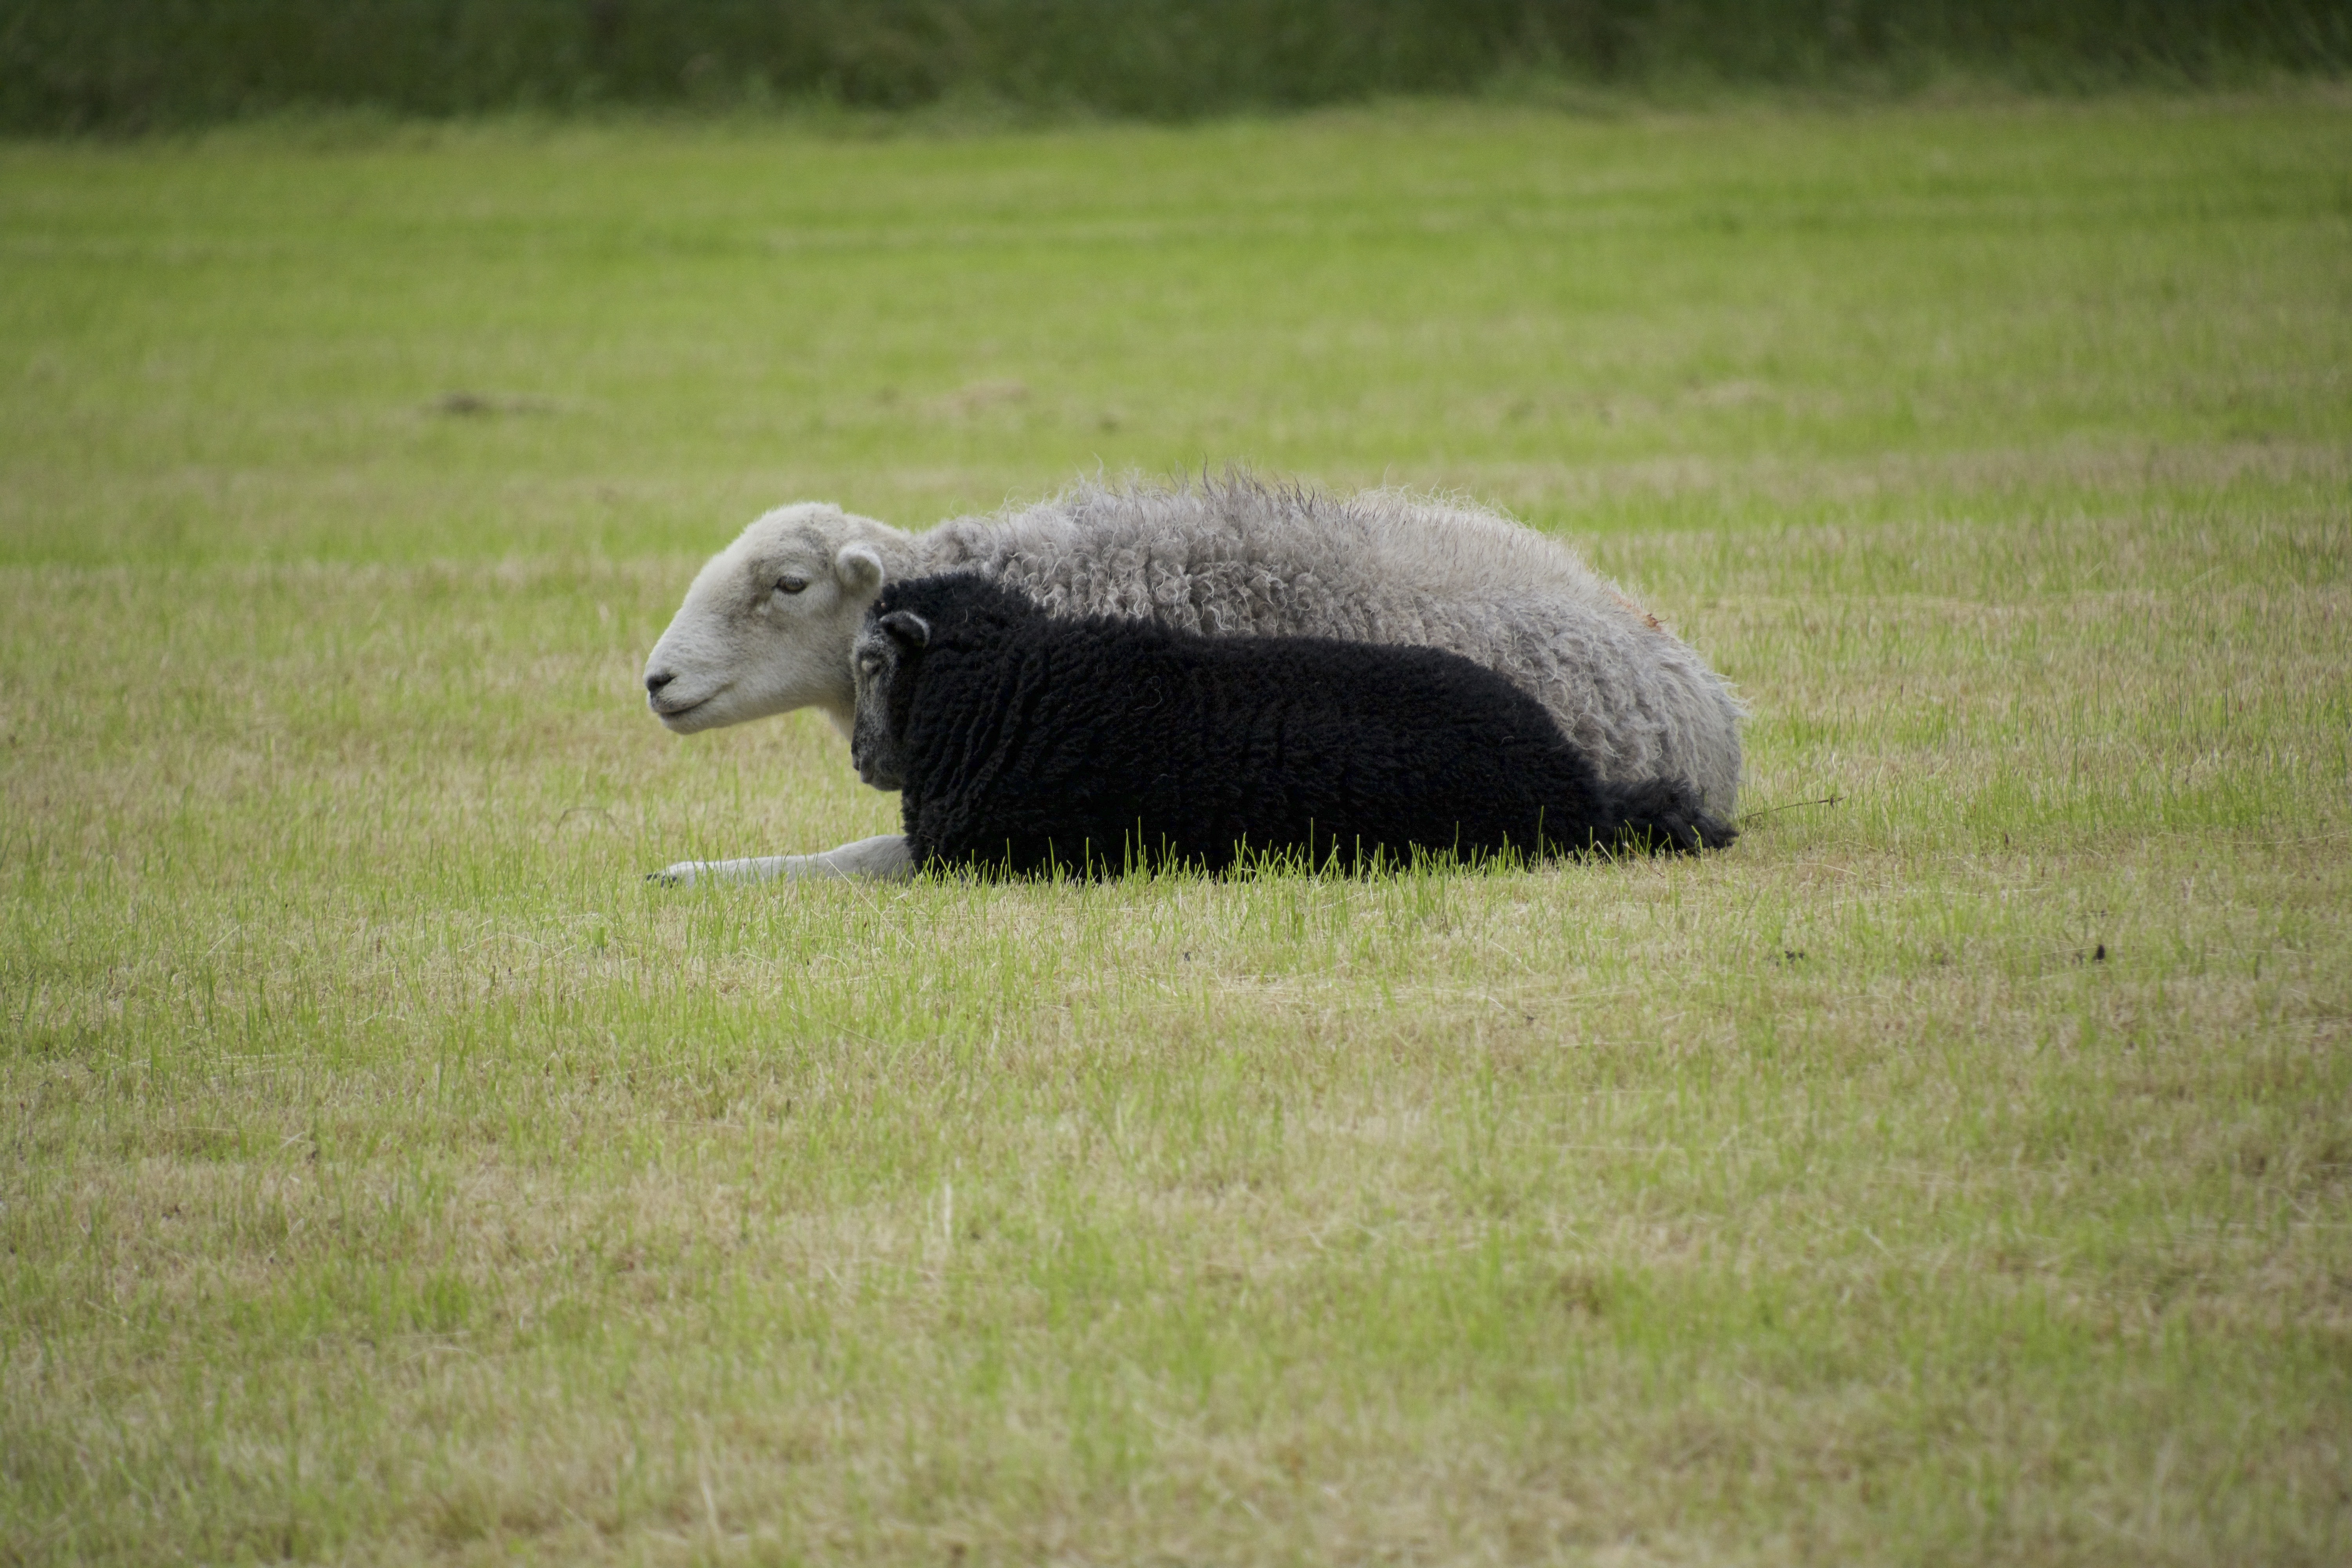
grass, white, meadow, cute, wildlife, rural, pasture, grazing, sheep, mammal, black, wool, fauna, lamb, grassland, vertebrate, sheeps, cattle like mammal